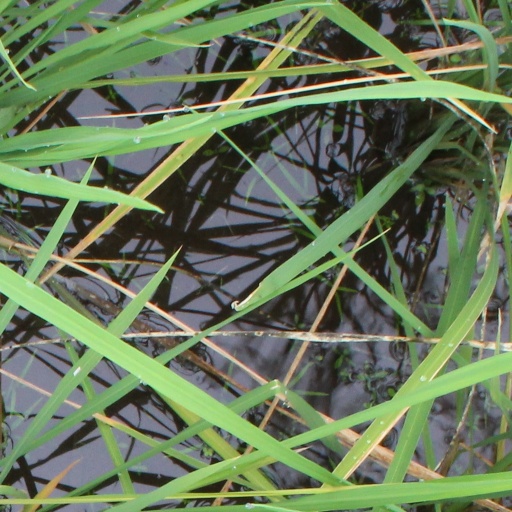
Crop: rice